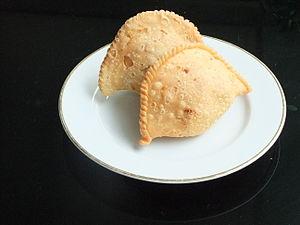
Les kuih sont des bouchées pour le goûter ou le dessert, courantes en Indonésie, Malaisie, Singapour, aussi bien que dans les provinces chinoises du sud comme Fujian et Chaoshan.